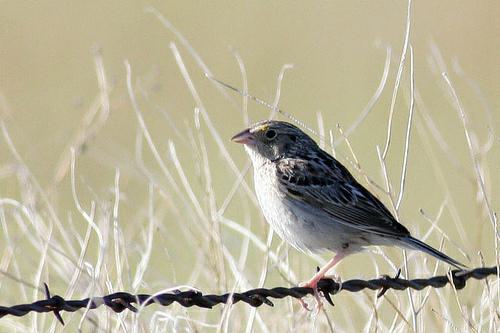
A photo of a grasshopper sparrow